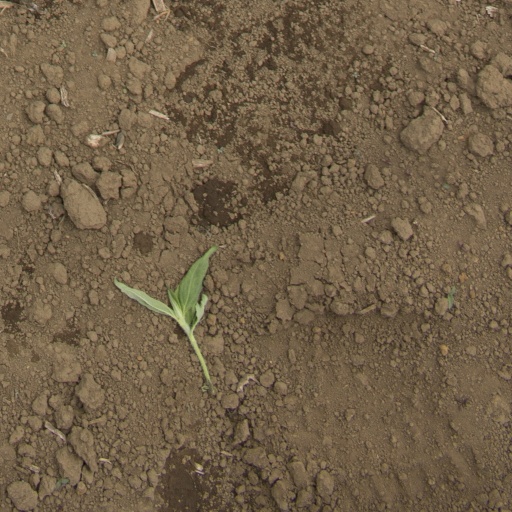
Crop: Jerusalem artichoke